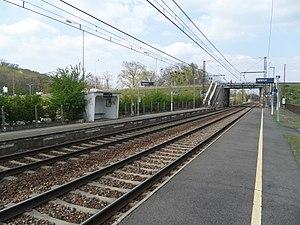
Vue vers Tours des quais de la gare de Nerpuy à Naintré (Vienne, France).
La gare de Nerpuy est une gare ferroviaire française située sur la commune de Naintré dans le département de la Vienne et la région Nouvelle-Aquitaine.